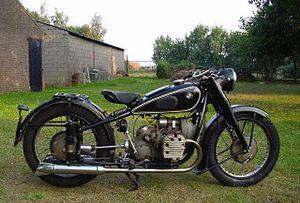
La BMW R 71 était une moto fabriquée par BMW de 1938 à 1941. Ce fut le dernier modèle de la firme allemande avec un moteur de 750 cm³ à soupapes latérales.